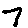
Label: 7